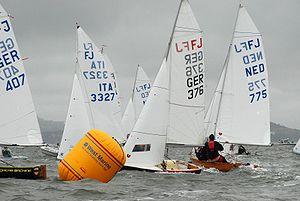
Le Flying Junior, ou FJ, est une classe de dériveur de série internationale qui a été conçue à l'origine en 1955 en Hollande par les architectes navals Van Essen et Conrad Gülcher. Le FJ a été construit pour servir de bateau d'entraînement pour la série olympique à deux équipiers courue sur des Flying Dutchman.